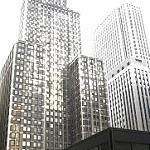
Scene: Outdoor